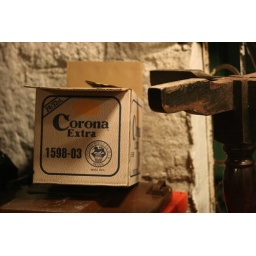
Corona box by the wooden turnstile